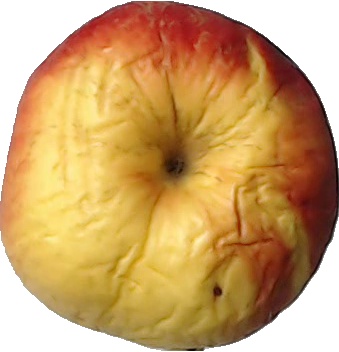
Label: apple_red_yellow_1